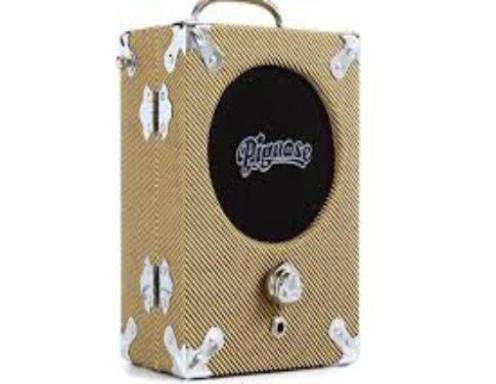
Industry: Electronic